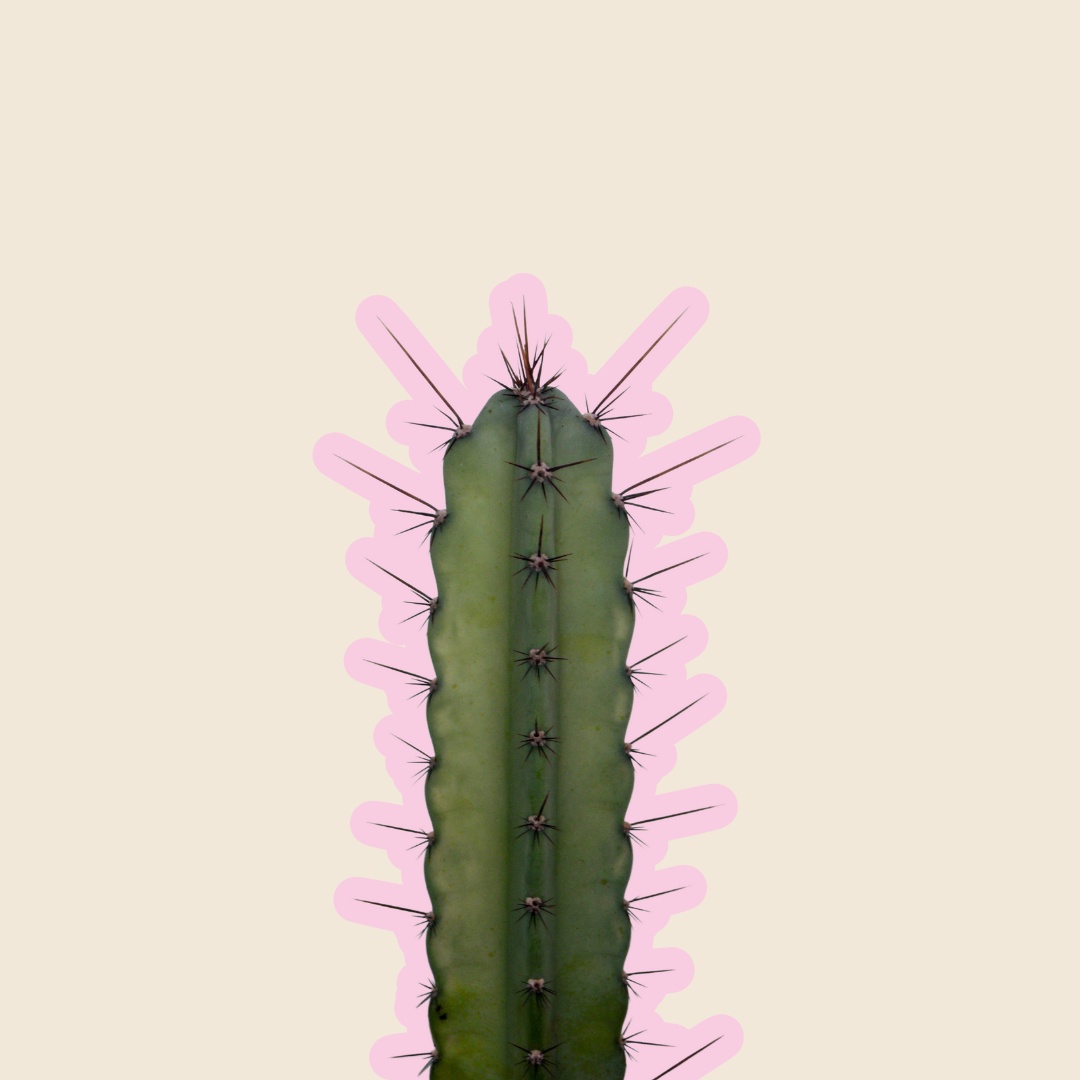
Mixed Cactus
Category: Home & Garden > Plants